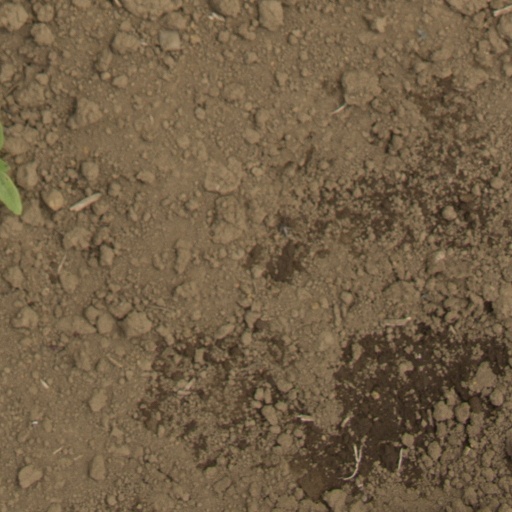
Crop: Jerusalem artichoke